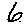
Label: 6